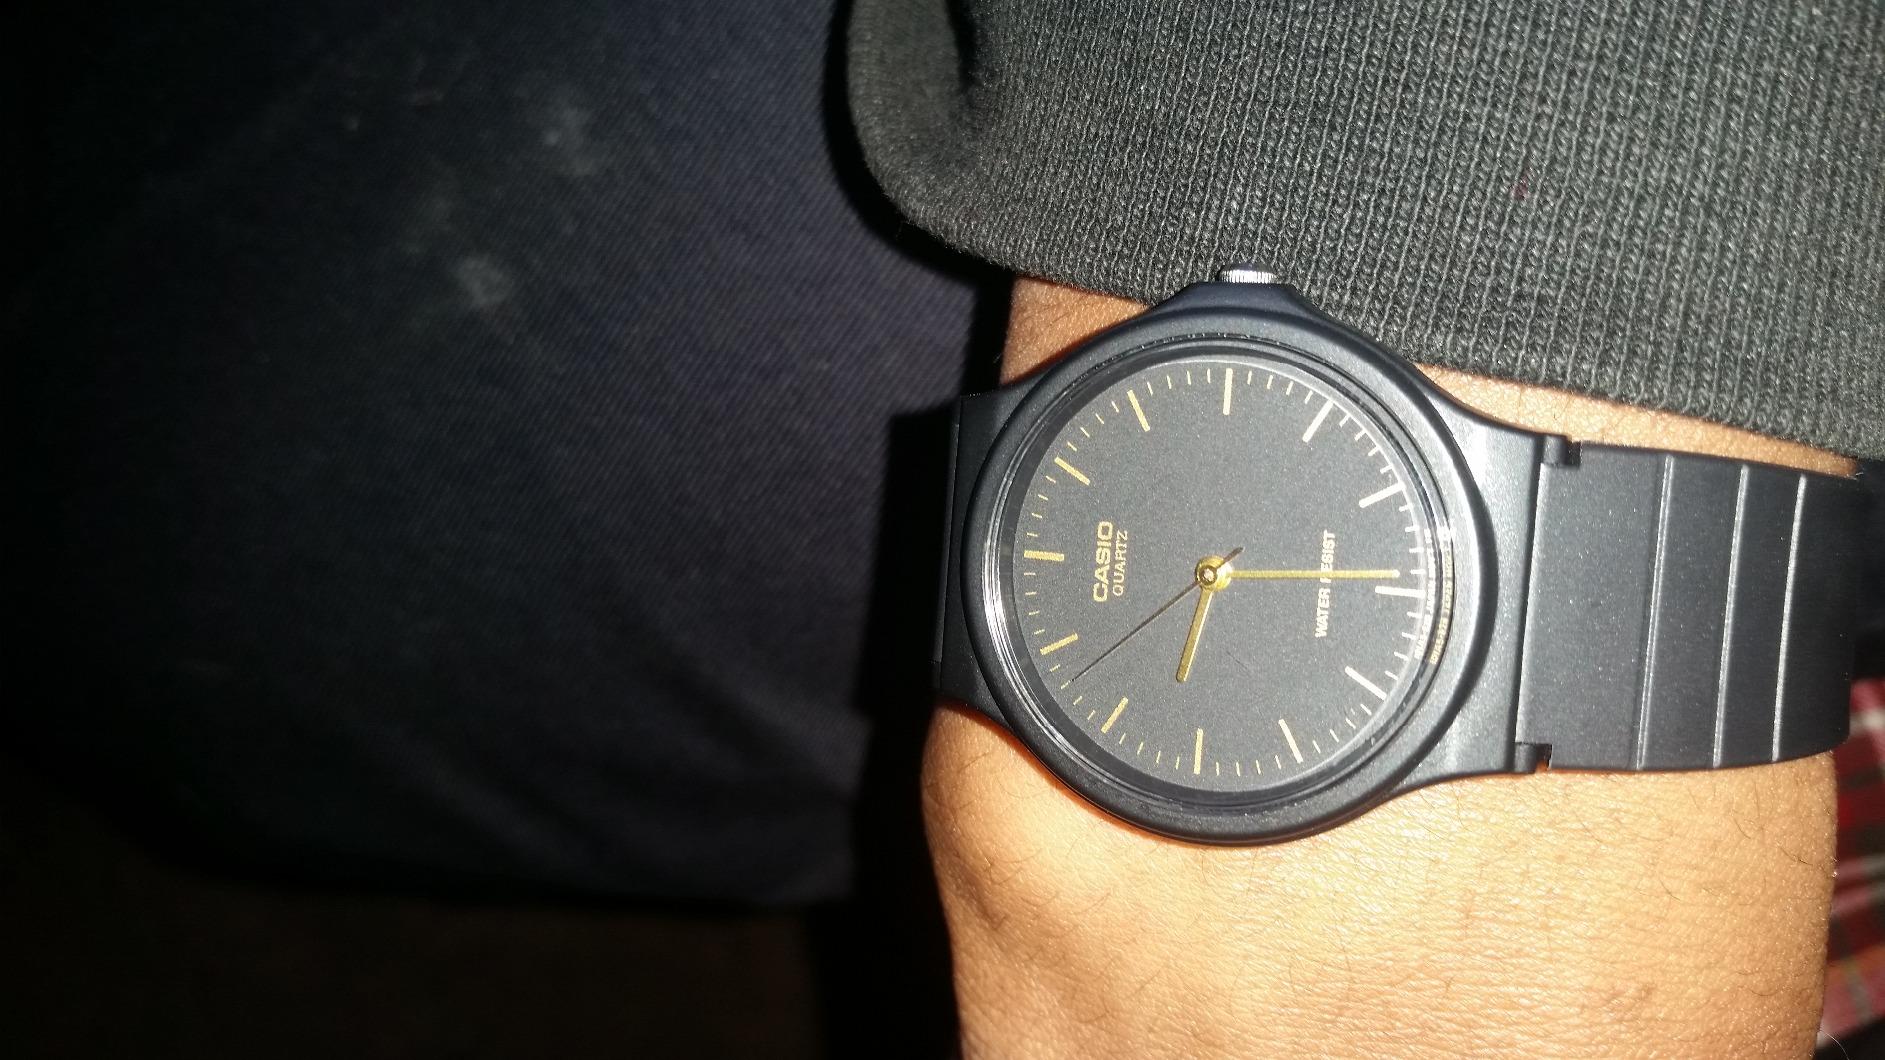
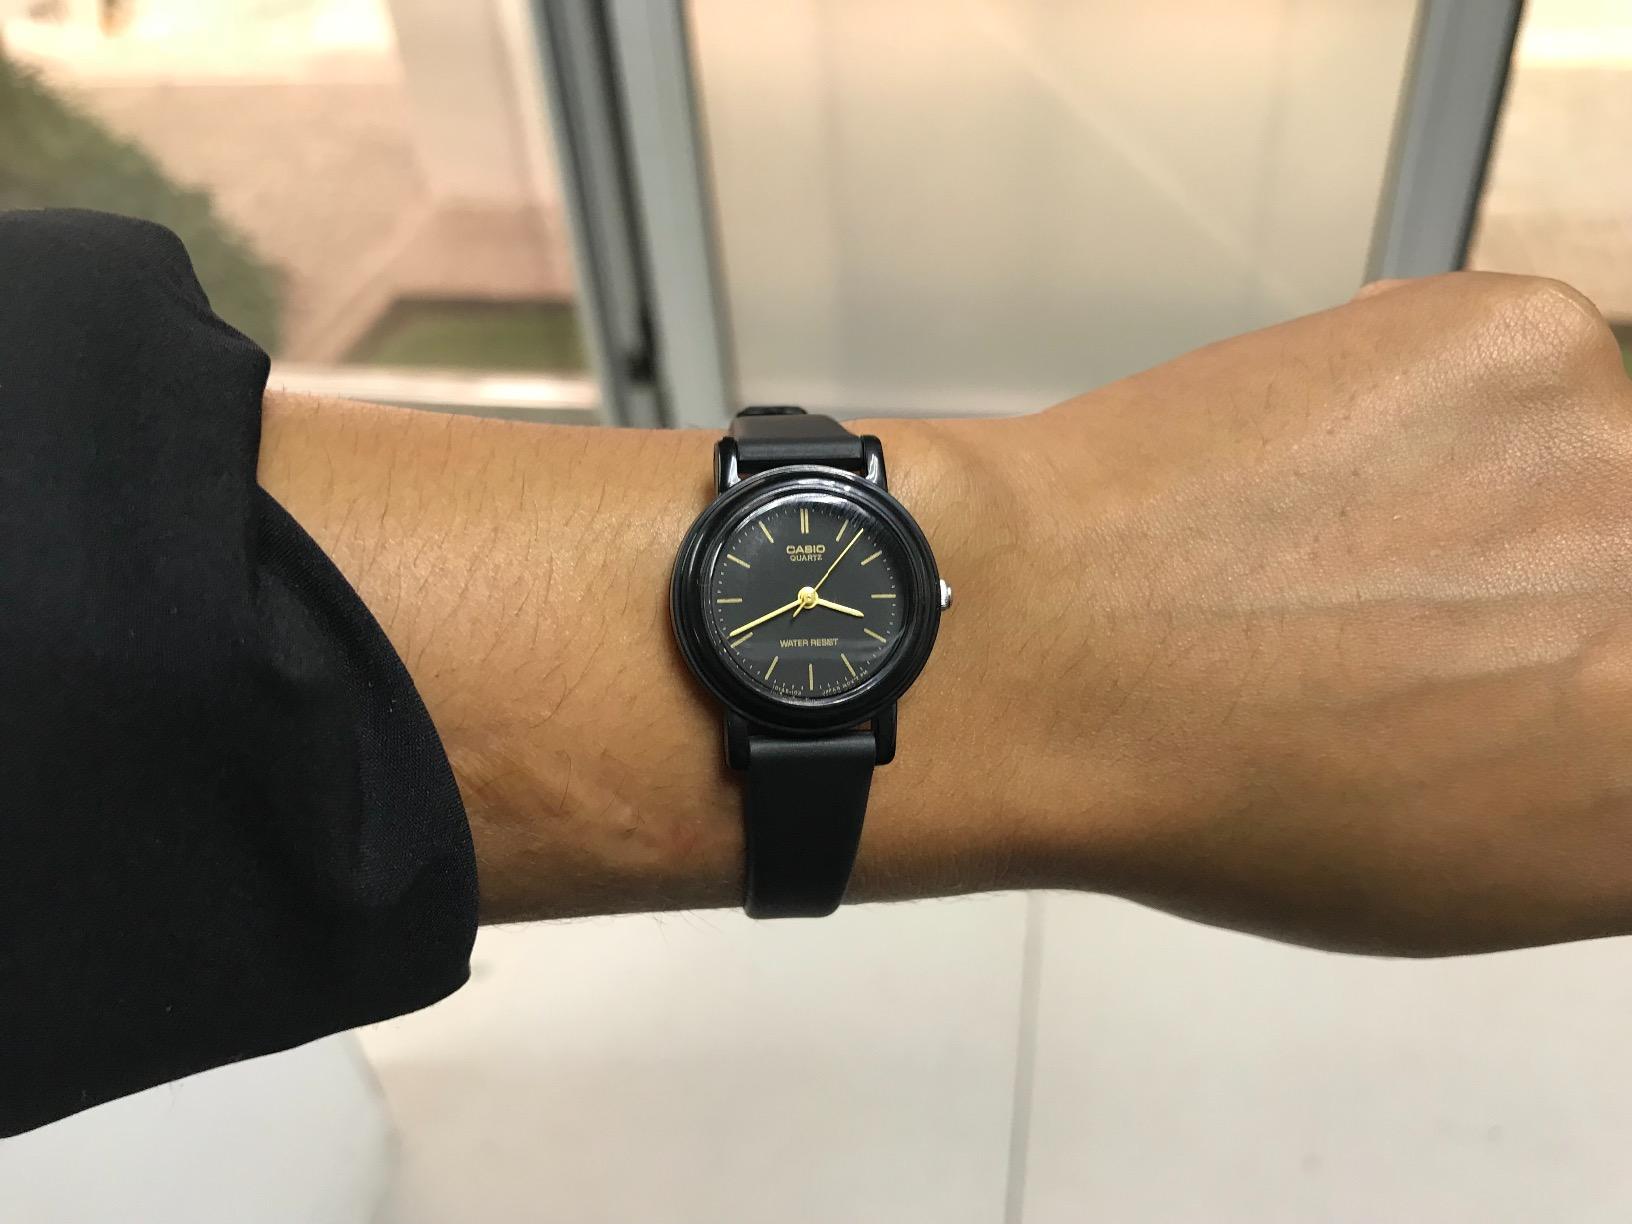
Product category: accessories_watch
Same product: no